Millstone and New Brunswick Railroad

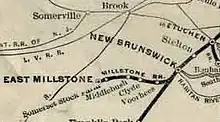
The Millstone Branch as shown on a map created by the Pennsylvania Railroad in 1911

The Millstone and New Brunswick Railroad (M&NB) was chartered in the mid-19th century as a seven-mile long branch line from New Brunswick, New Jersey to East Millstone, New Jersey. Construction was completed and the line began operation on December 19, 1854. In 1871, under the order of the company's president Martin Howell, the M&NB signed a 999-year lease with the United Jersey Railroad Company, which would later become part of the Pennsylvania Railroad (PRR) known as the "Millstone Branch." In 1915, the company was dissolved and became part of the United Jersey Railroad Company.